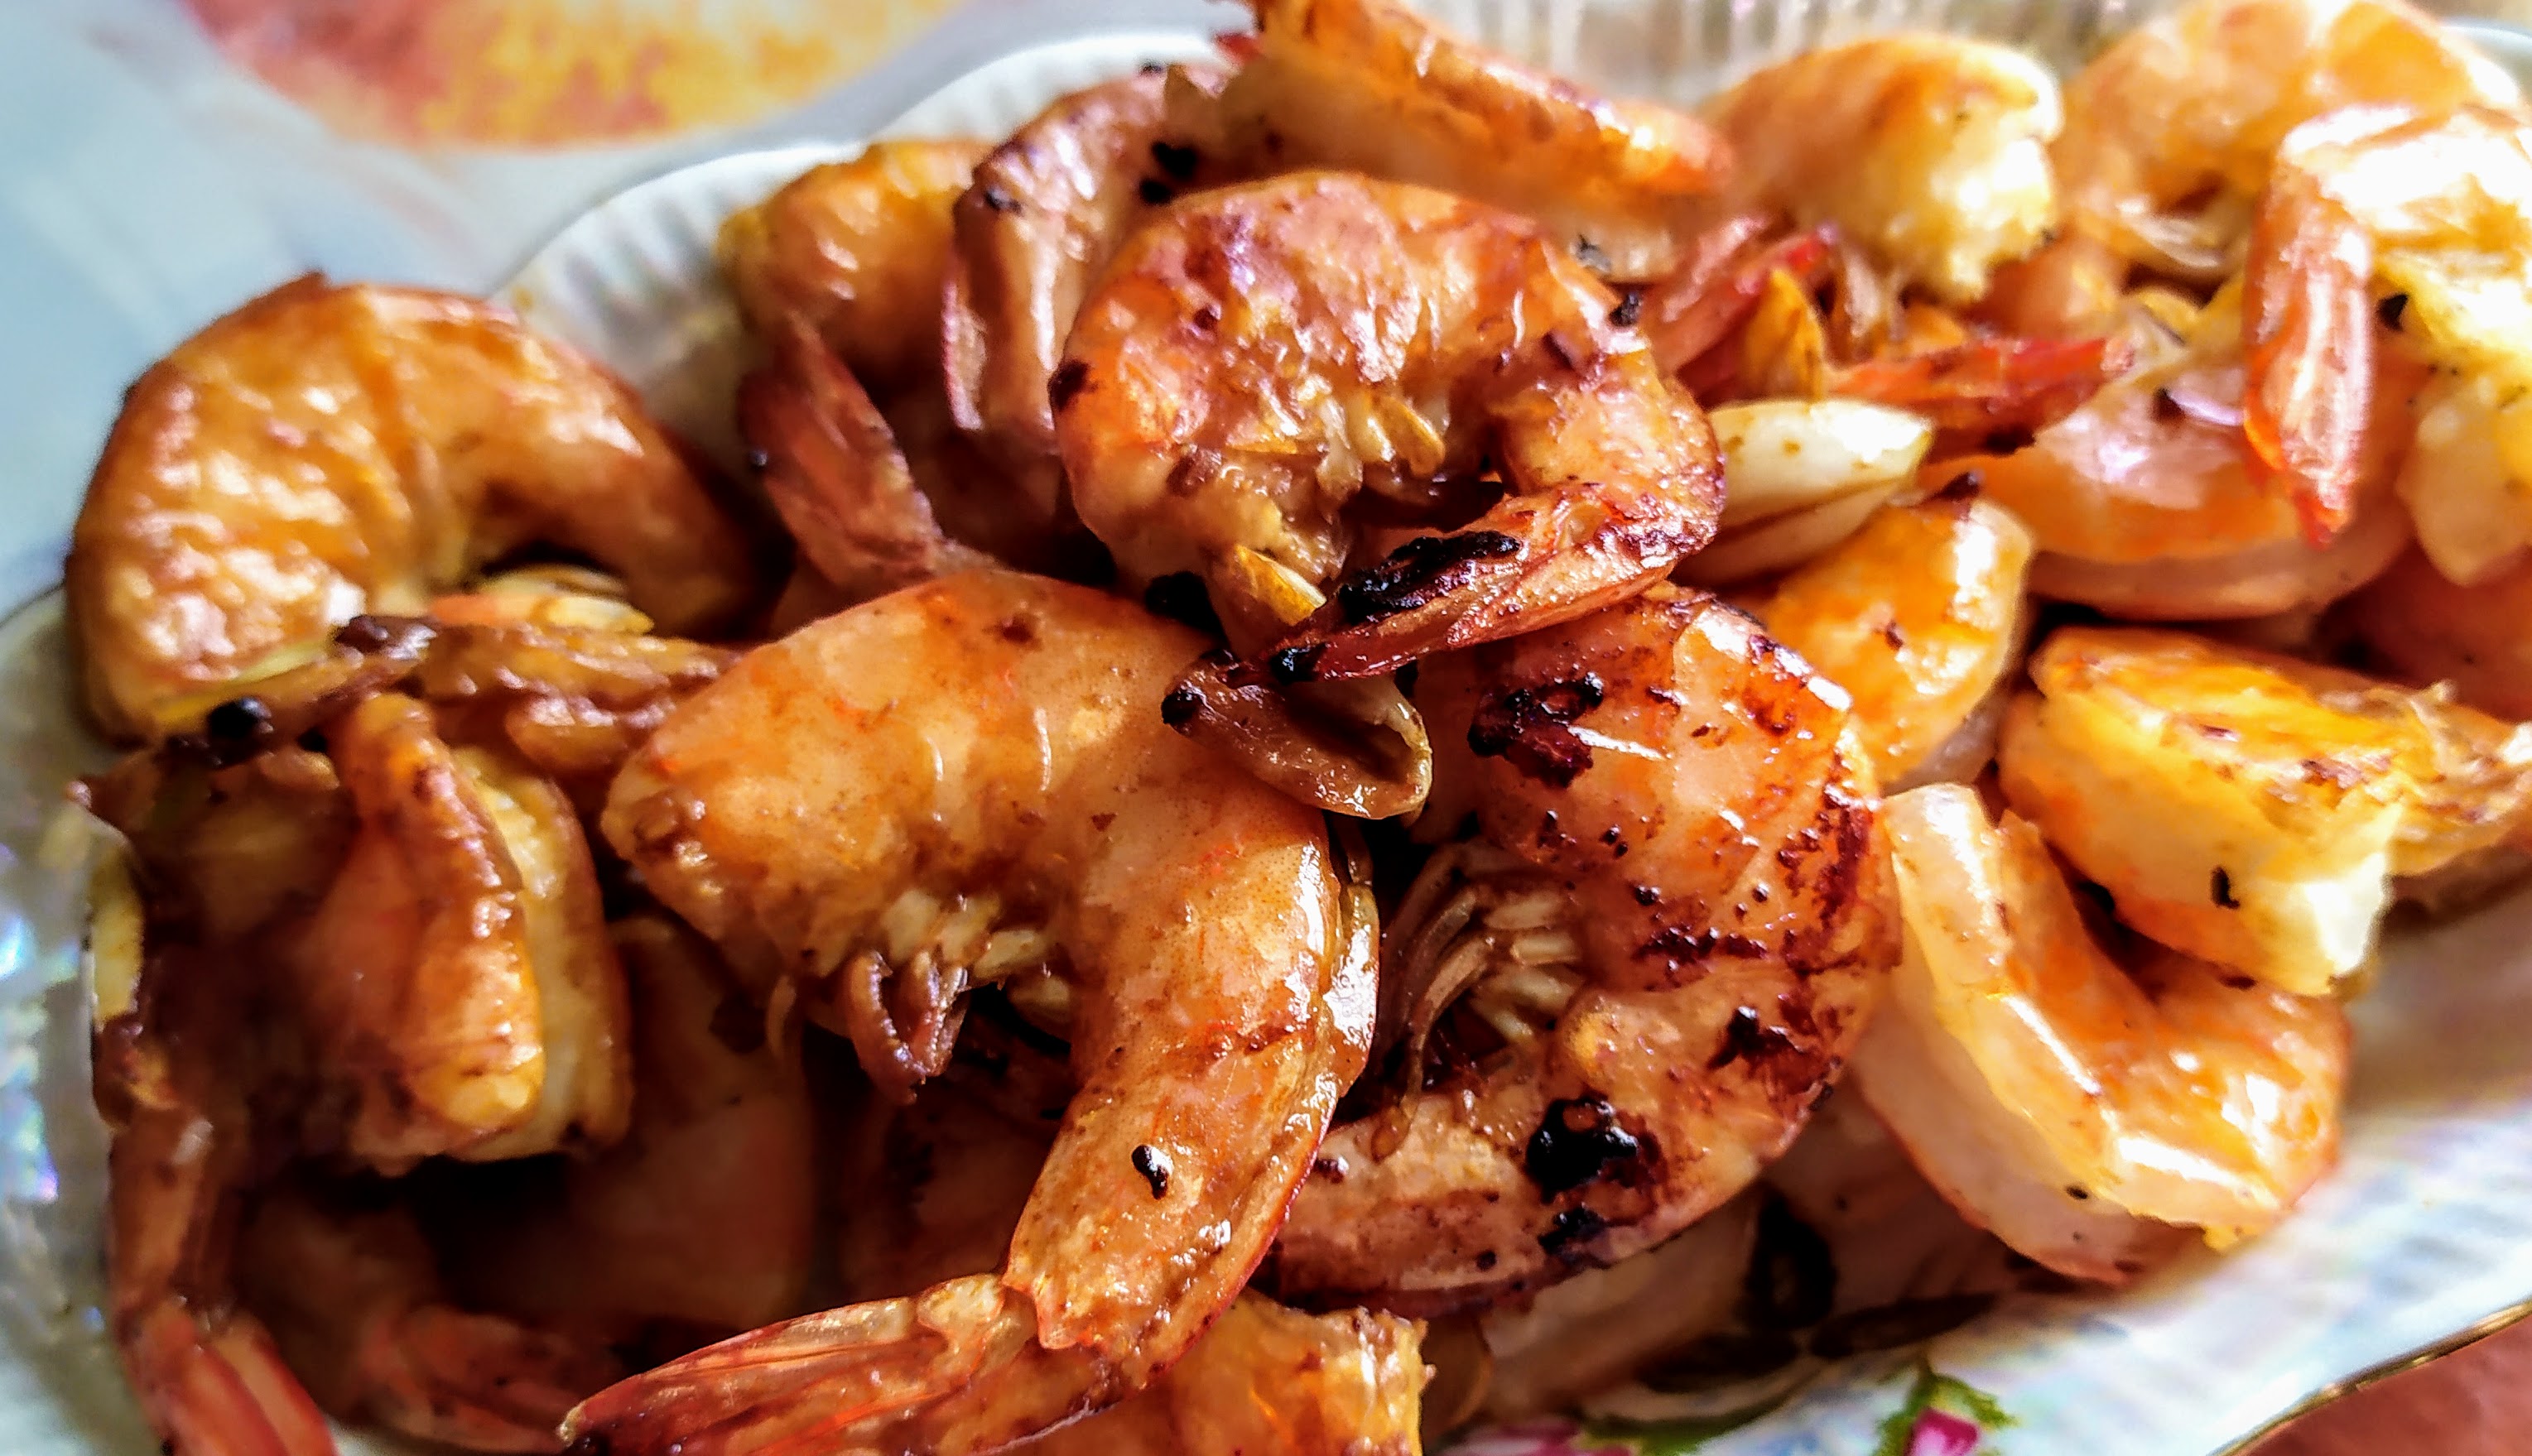
food, dish, cuisine, shrimp, ingredient, seafood, meat, produce, recipe, dendrobranchiata, caridean shrimp, thai food, cajun food, shanghai food, seafood boil, crustacean